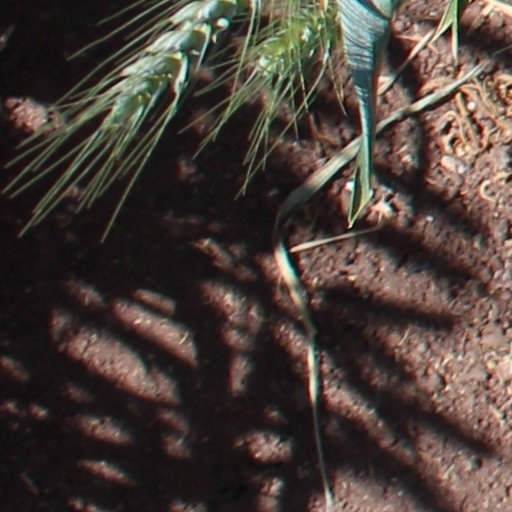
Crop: wheat